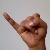
The image shows a hand gesture representing the letter 'J' in Indian Sign Language.